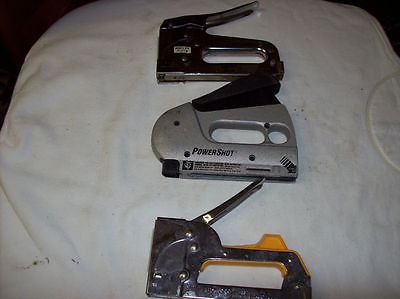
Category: stapler